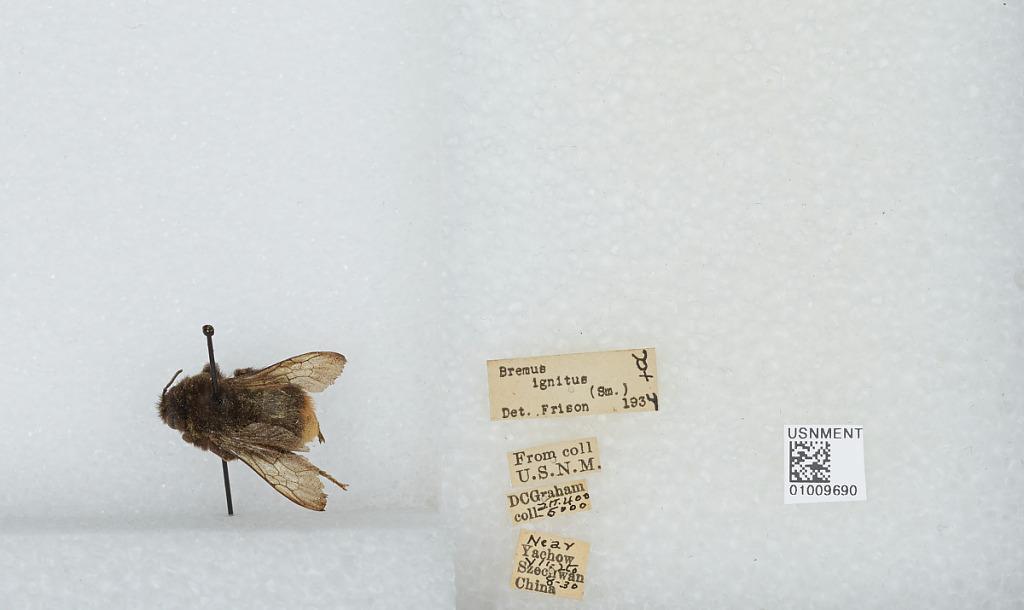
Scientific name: Bombus (Bombus) ignitus Smith
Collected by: D. Graham
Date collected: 1930-7-2
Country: China
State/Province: Sichuan
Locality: near Yucheng
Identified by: Frison